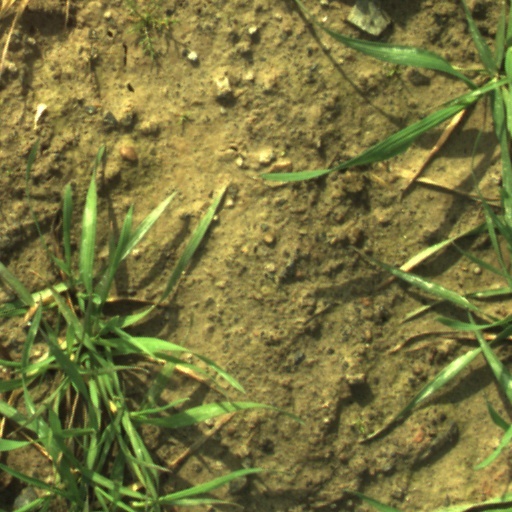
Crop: wheat